American Airlines Flight 77

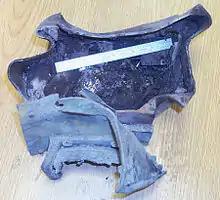
The cockpit voice recorder from American Airlines Flight77, as used in an exhibit at the Moussaoui trial

About 03:40 on September 14, a paramedic and a firefighter who were searching through the debris of the impact site found two dark boxes, about long. They called for an FBI agent, who in turn called for someone from the National Transportation Safety Board (NTSB). The NTSB employee confirmed that these were the flight recorders ("black boxes") from American Airlines Flight77. Dick Bridges, deputy manager for Arlington County, Virginia, said the cockpit voice recorder was damaged on the outside and the flight data recorder was charred. Bridges said the recorders were found "right where the plane came into the building".